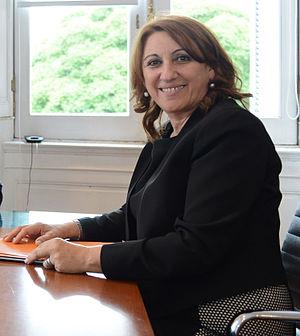
Mónica Fein, née le 3 juin 1957 à Luján, est une biochimiste et femme politique argentine, actuelle maire de Rosario.